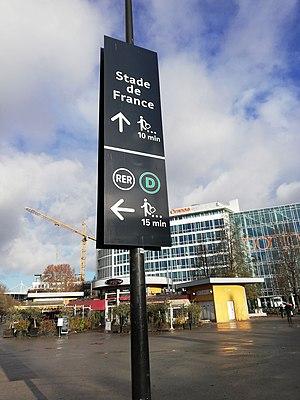
À la sortie de la gare de La Plaine - Stade de France, la correspondance avec la ligne D du RER (à la gare de Stade de France - Saint Denis) est indiquée bien que n'apparaissant pas sur les plans officiels de la ligne, en 2018.
La gare de La Plaine - Stade de France est une gare ferroviaire française de la ligne de La Plaine à Hirson et Anor, située sur la commune de Saint-Denis dans le département de la Seine-Saint-Denis en région Île-de-France. Elle est l'une des trois gares de la commune et dessert plus particulièrement la zone centrale de La Plaine Saint-Denis.